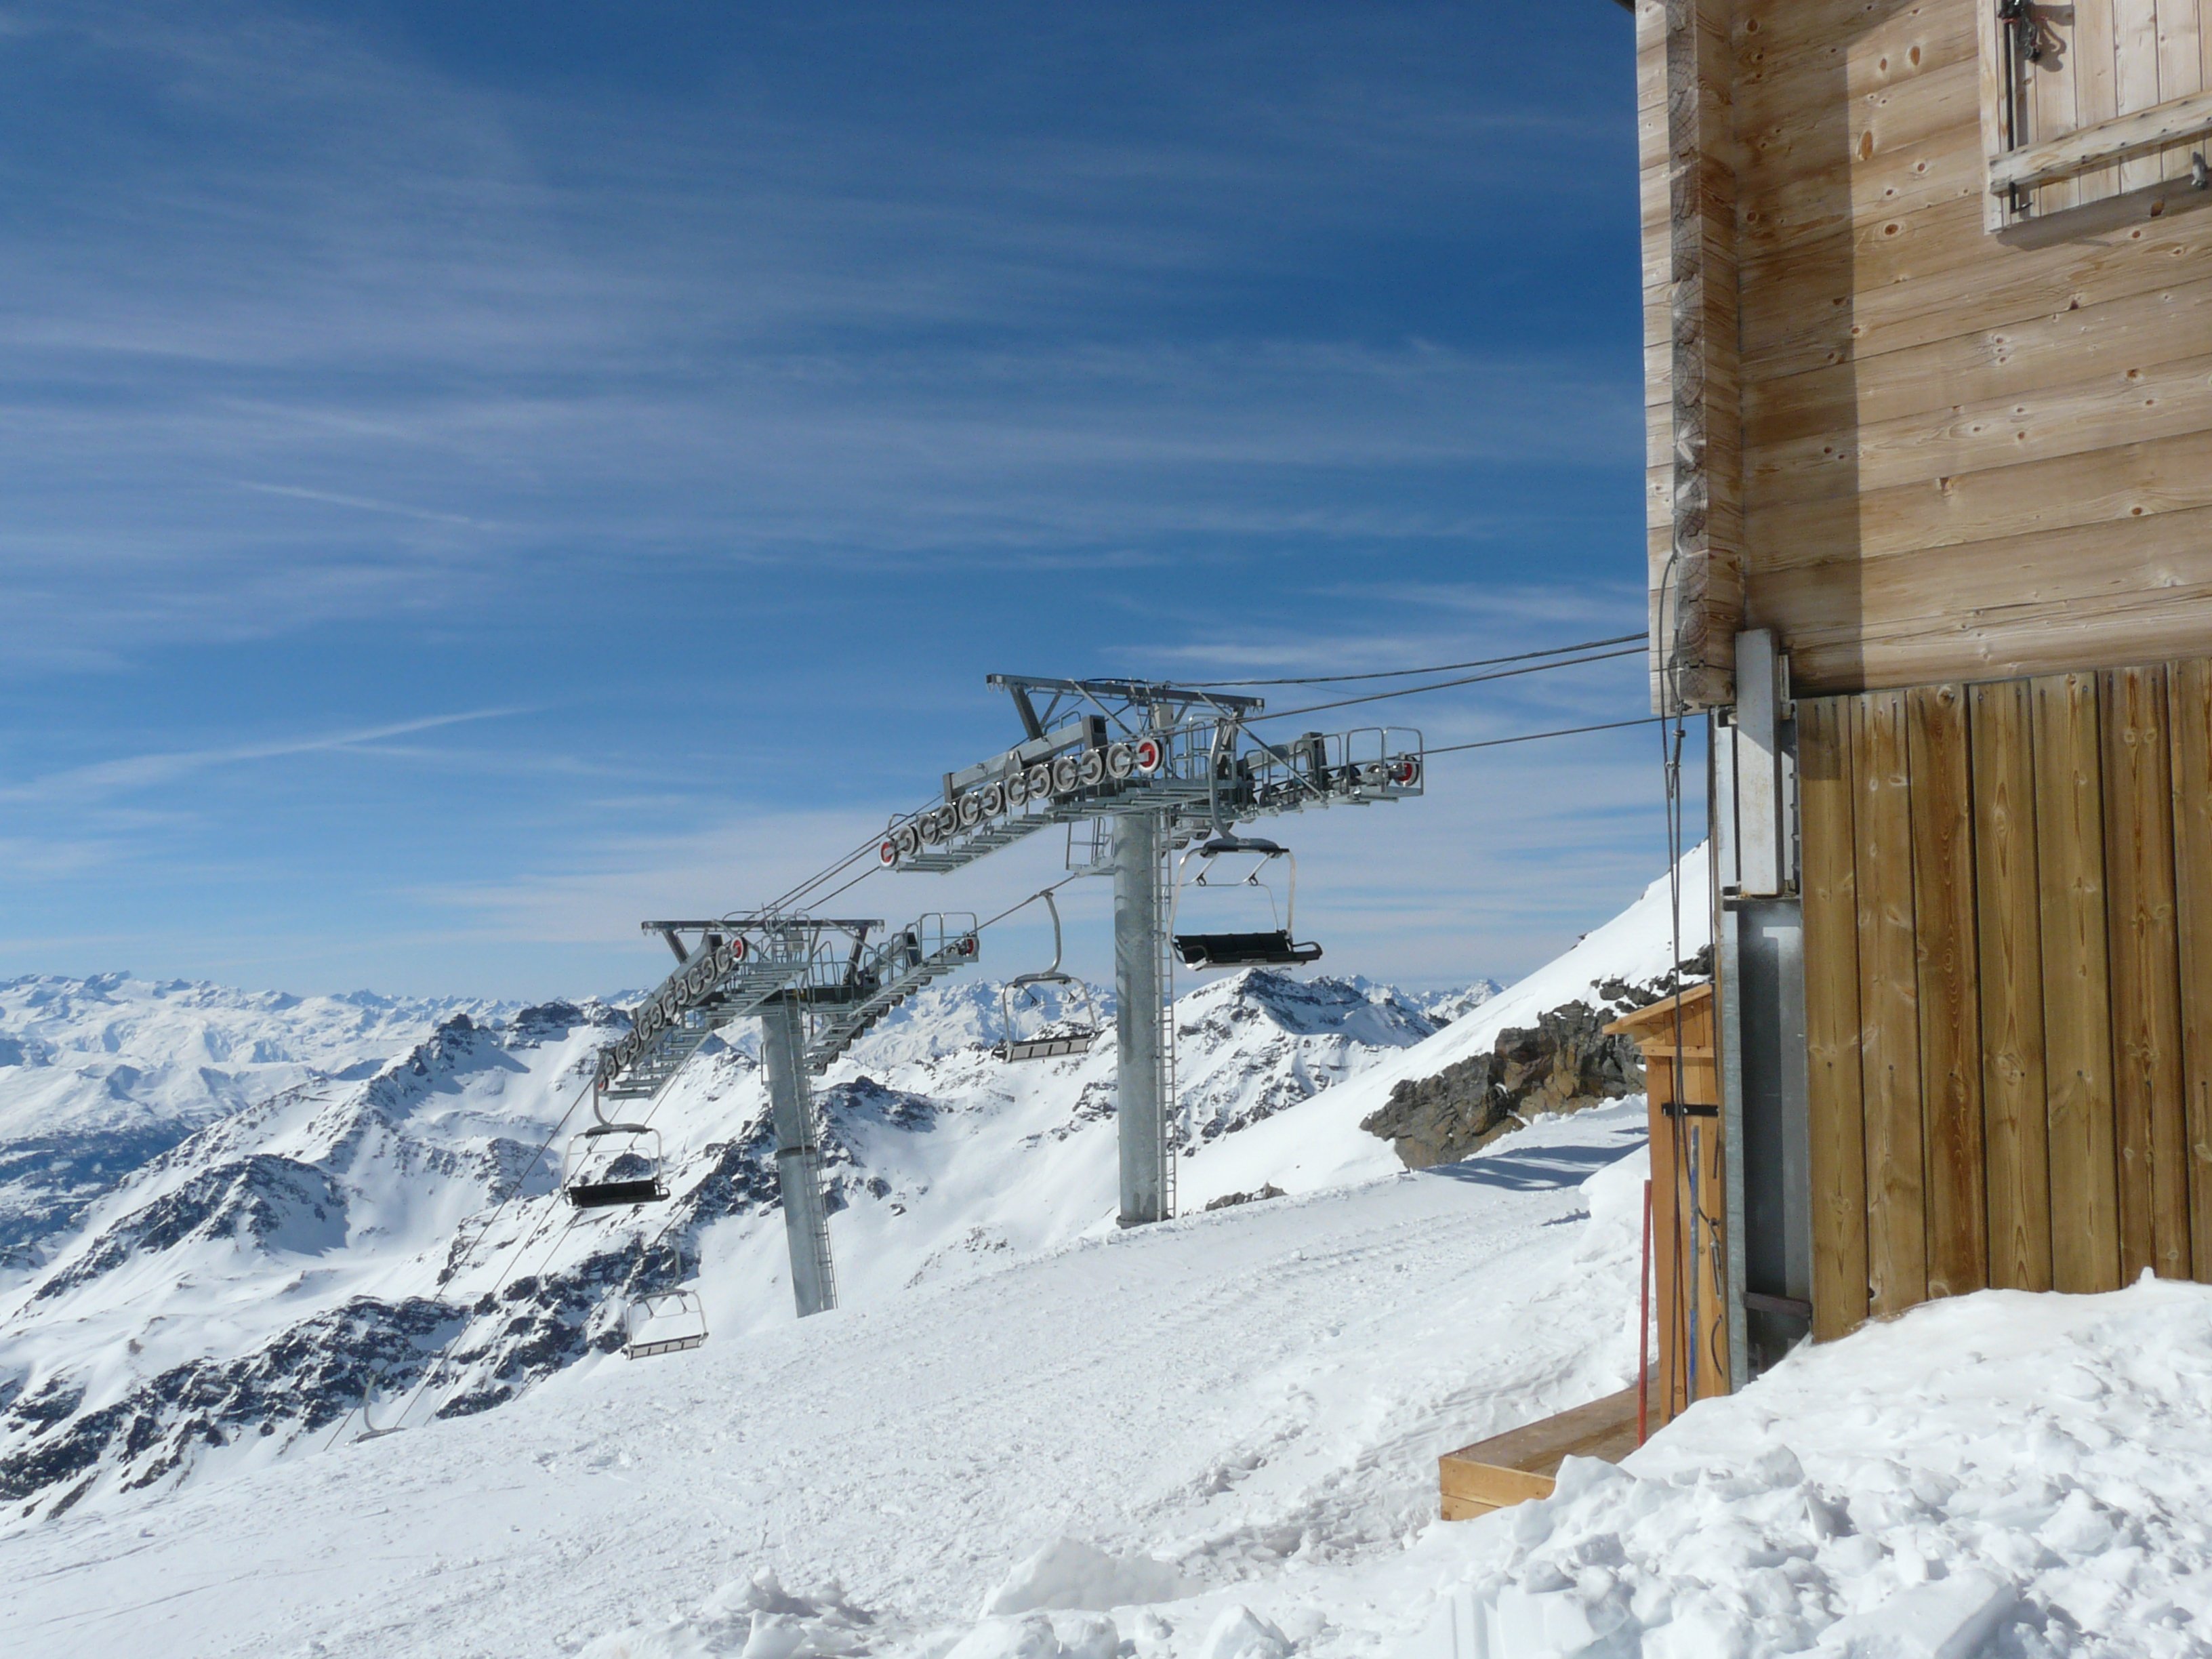
mountain, snow, cold, winter, white, mountain range, chairlift, ski lift, weather, alpine, skiing, cable car, season, resort, mountains, piste, mountain railway, geological phenomenon